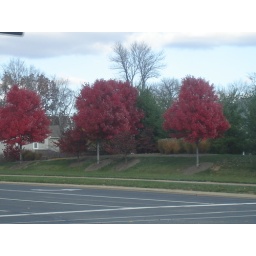
Some trees out by our house that I thought were beautiful when they had changed color.